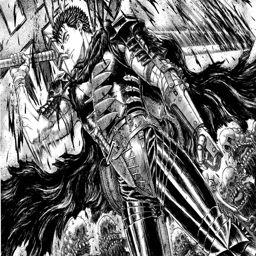
a panel from the manga .